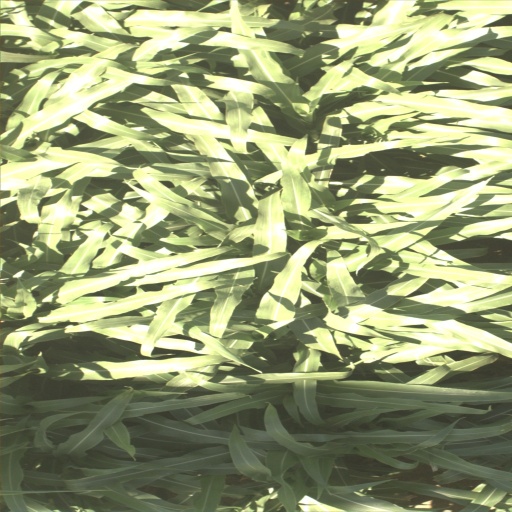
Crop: sorghum